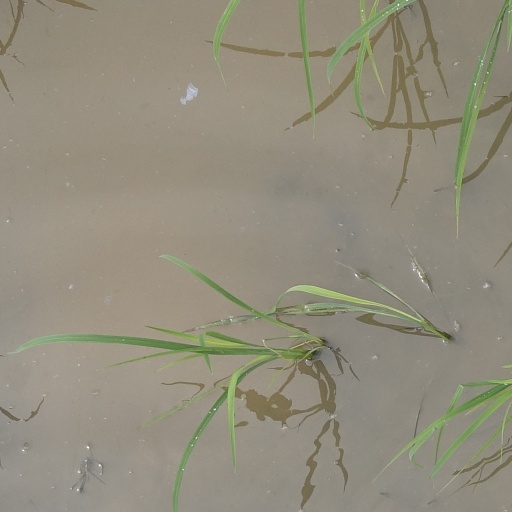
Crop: rice